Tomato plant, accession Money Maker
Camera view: bottom (45 deg); turntable rotation: 210 degrees
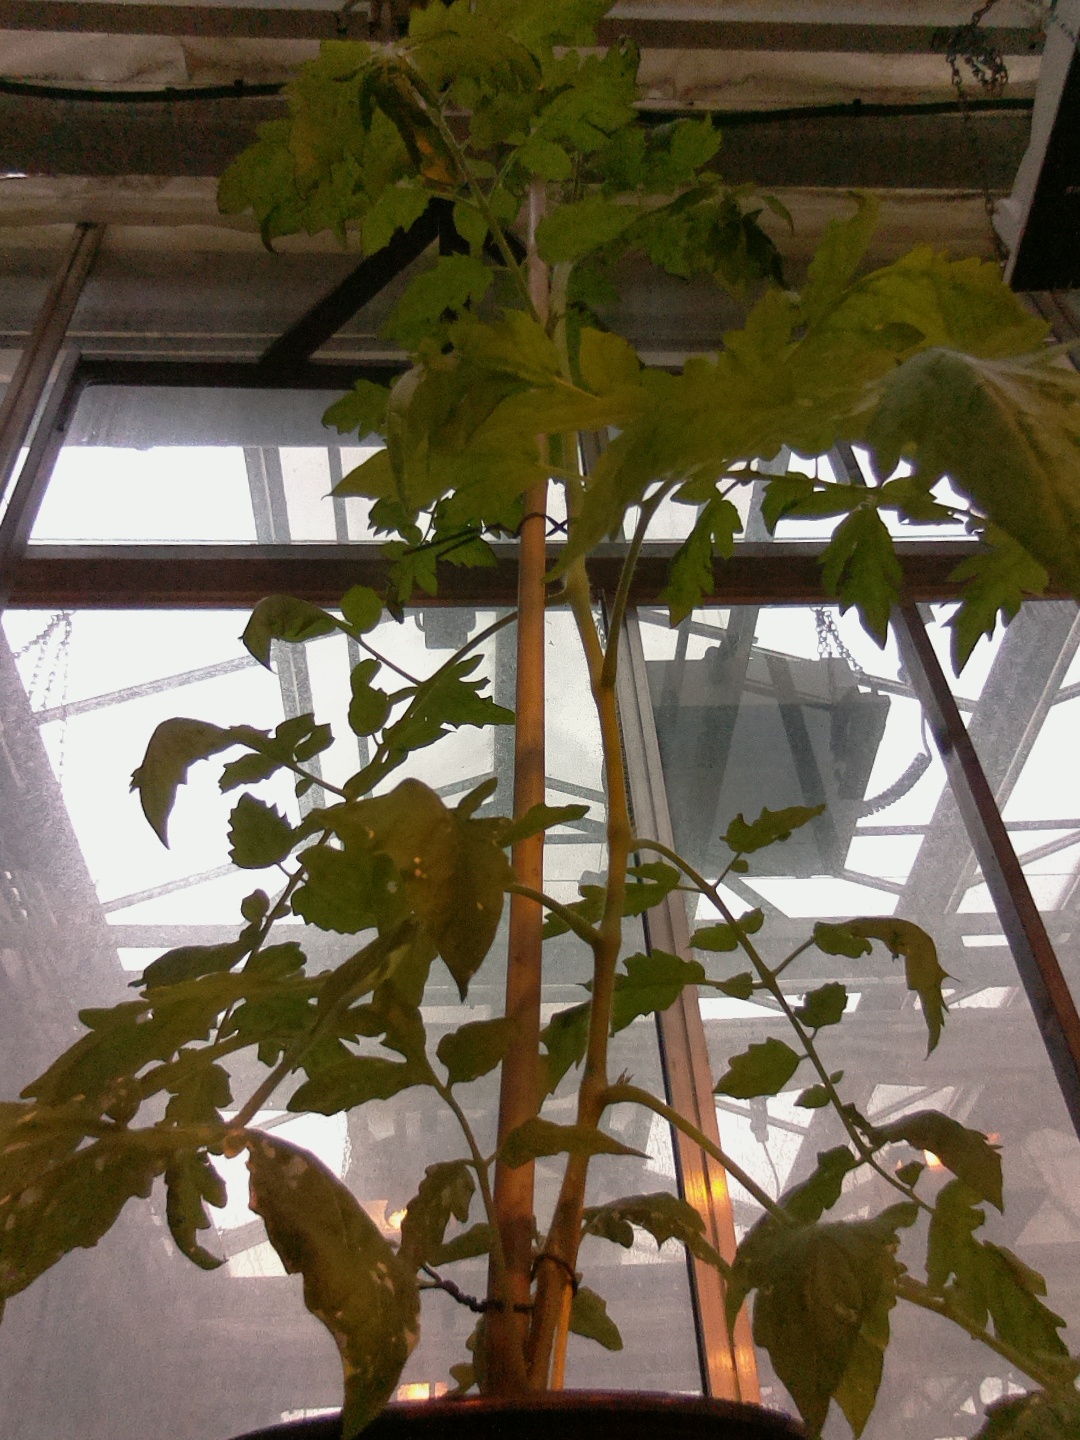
BBCH growth stage 20: First Side shoot start formed